Kinchela Aboriginal Boys' Training Home

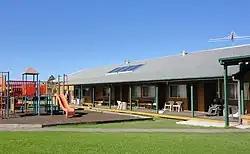
Former school (from the east)

Kinchela Aboriginal Boys' Training Home, also known as Kinchela Boys' Home and the Aboriginal Mission School, is a heritage-listed former Aboriginal Boys' Training Home at 2054 South West Rocks Road, Kinchela, Kempsey Shire, New South Wales, Australia. It was built from 1924 to 1970.